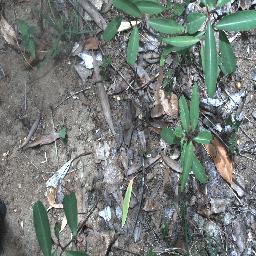
Label: rubber_vine